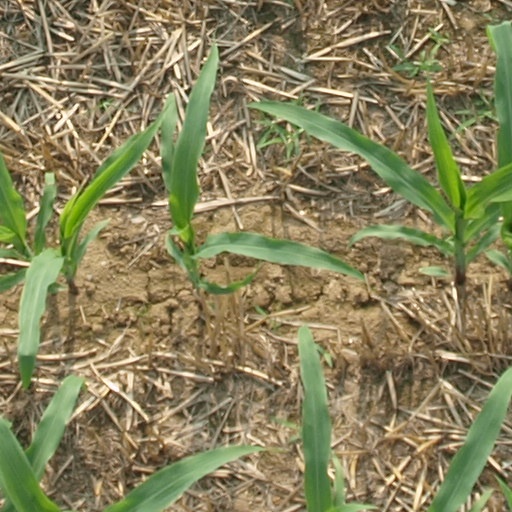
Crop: maize; corn